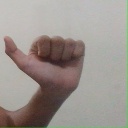
अक्षर: त